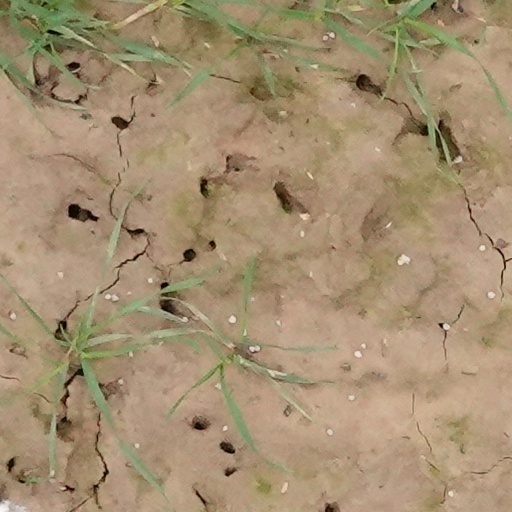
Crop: wheat